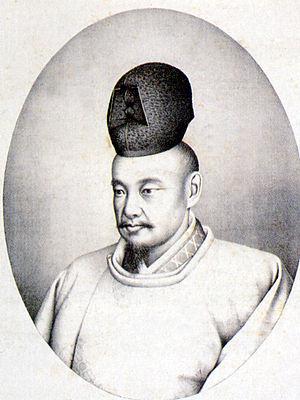
Tokugawa Nariaki, est un important daimyo à la tête du domaine de Mito. Il joue un rôle important dans le développement du nationalisme japonais et au cours de la restauration de Meiji.